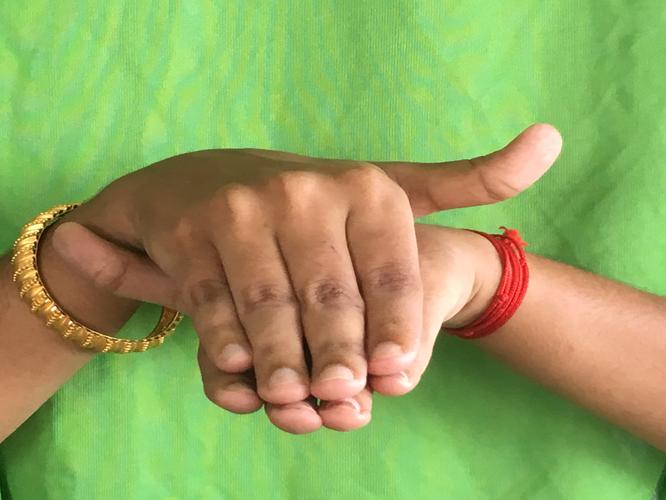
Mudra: Matsya
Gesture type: double_hand